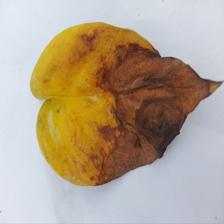
Label: Manganese Toxicity